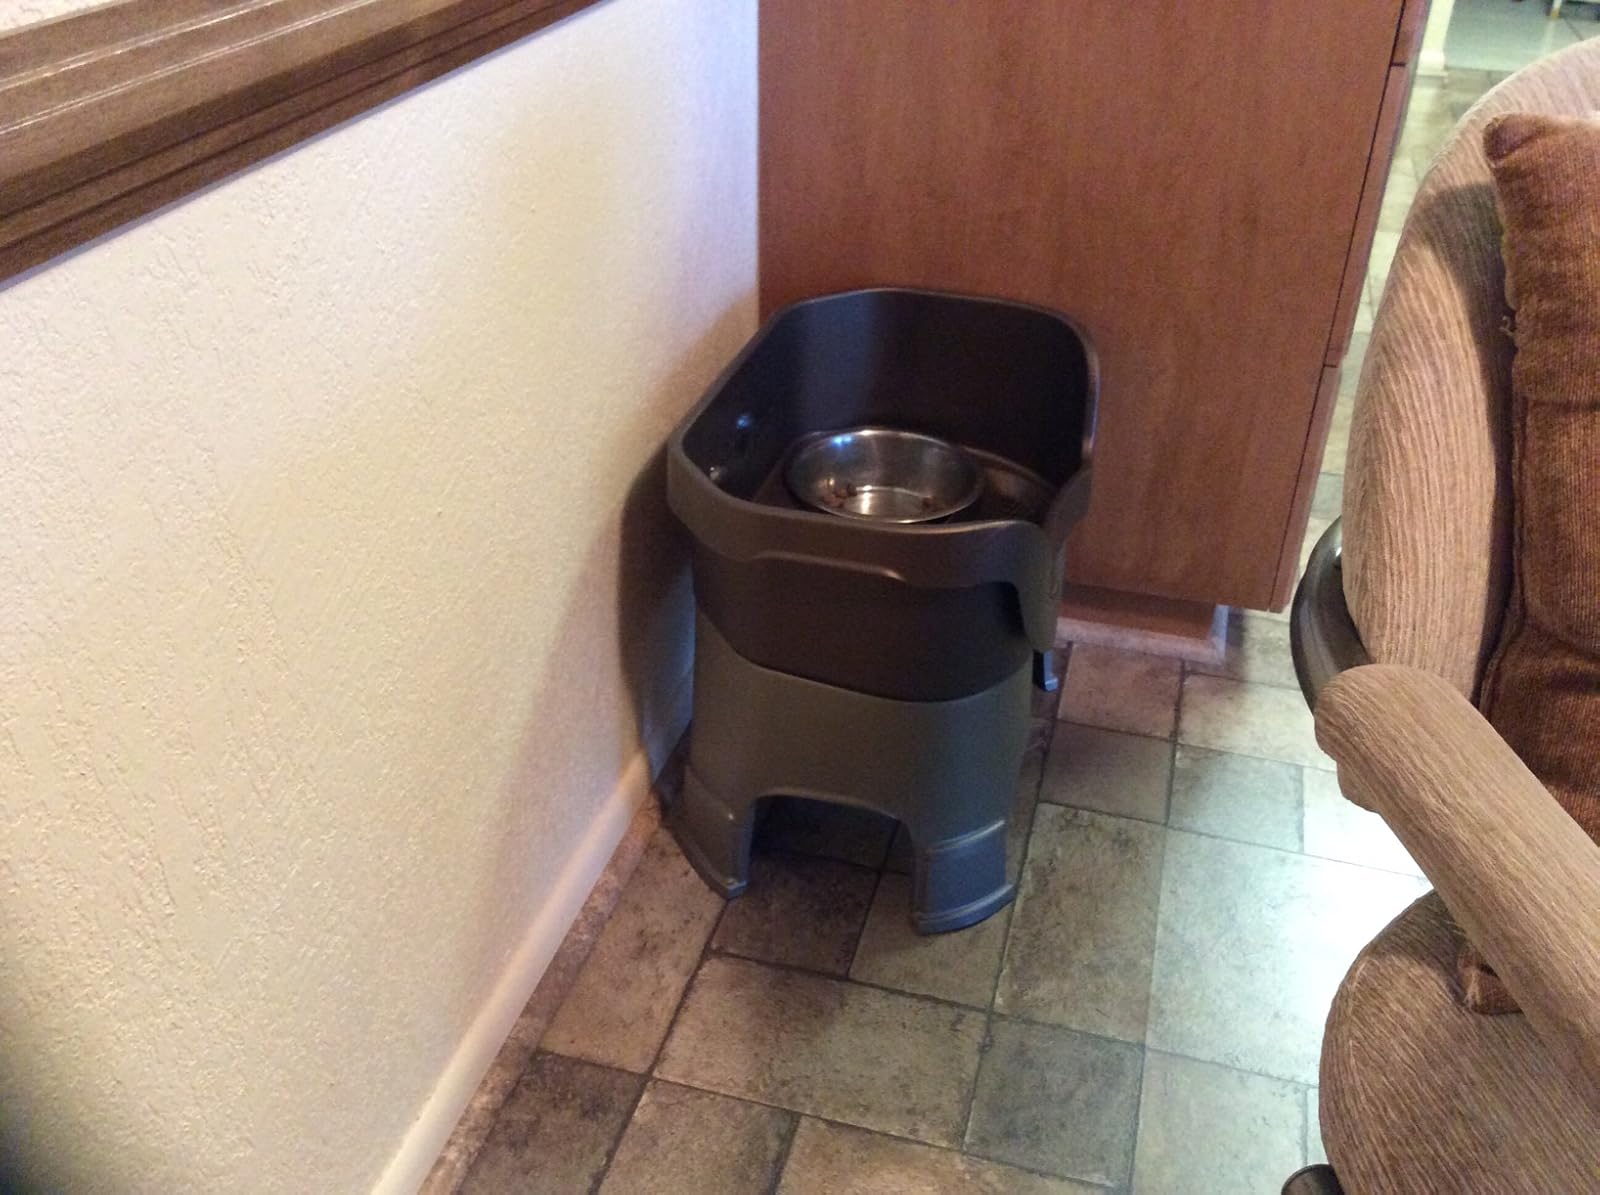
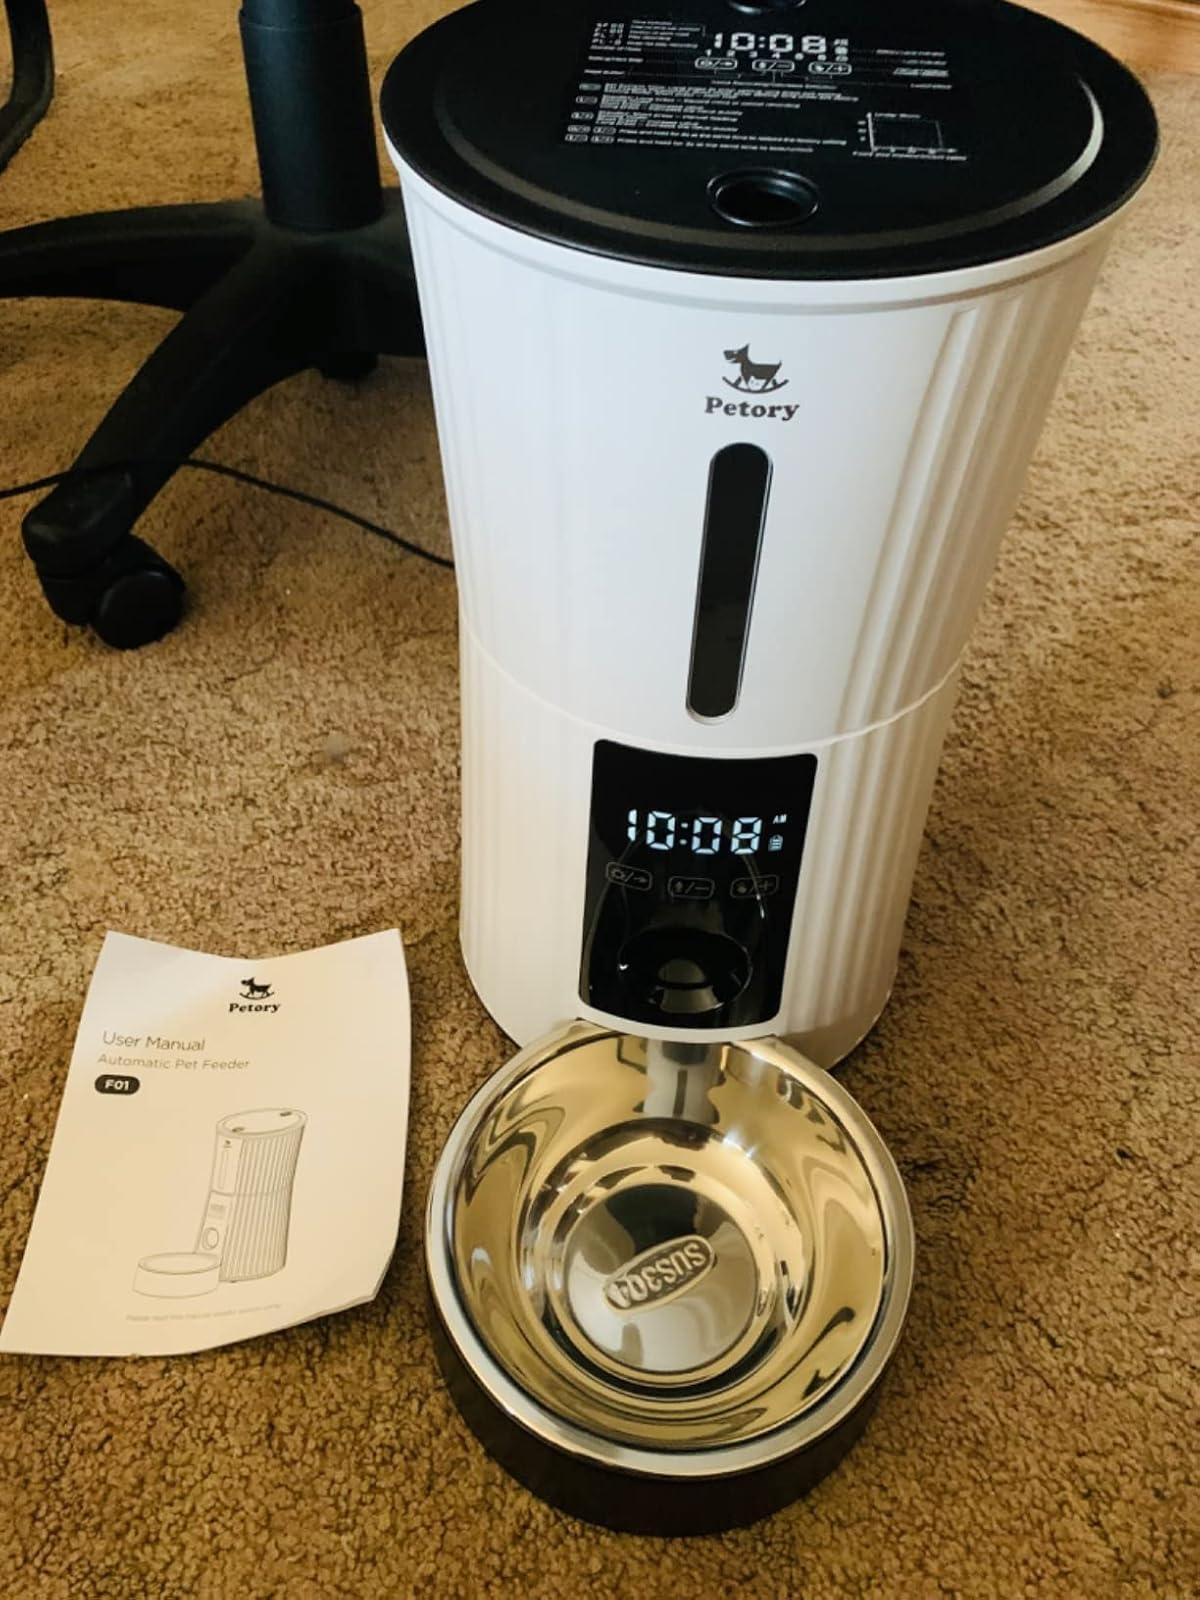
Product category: items_feeder
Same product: no